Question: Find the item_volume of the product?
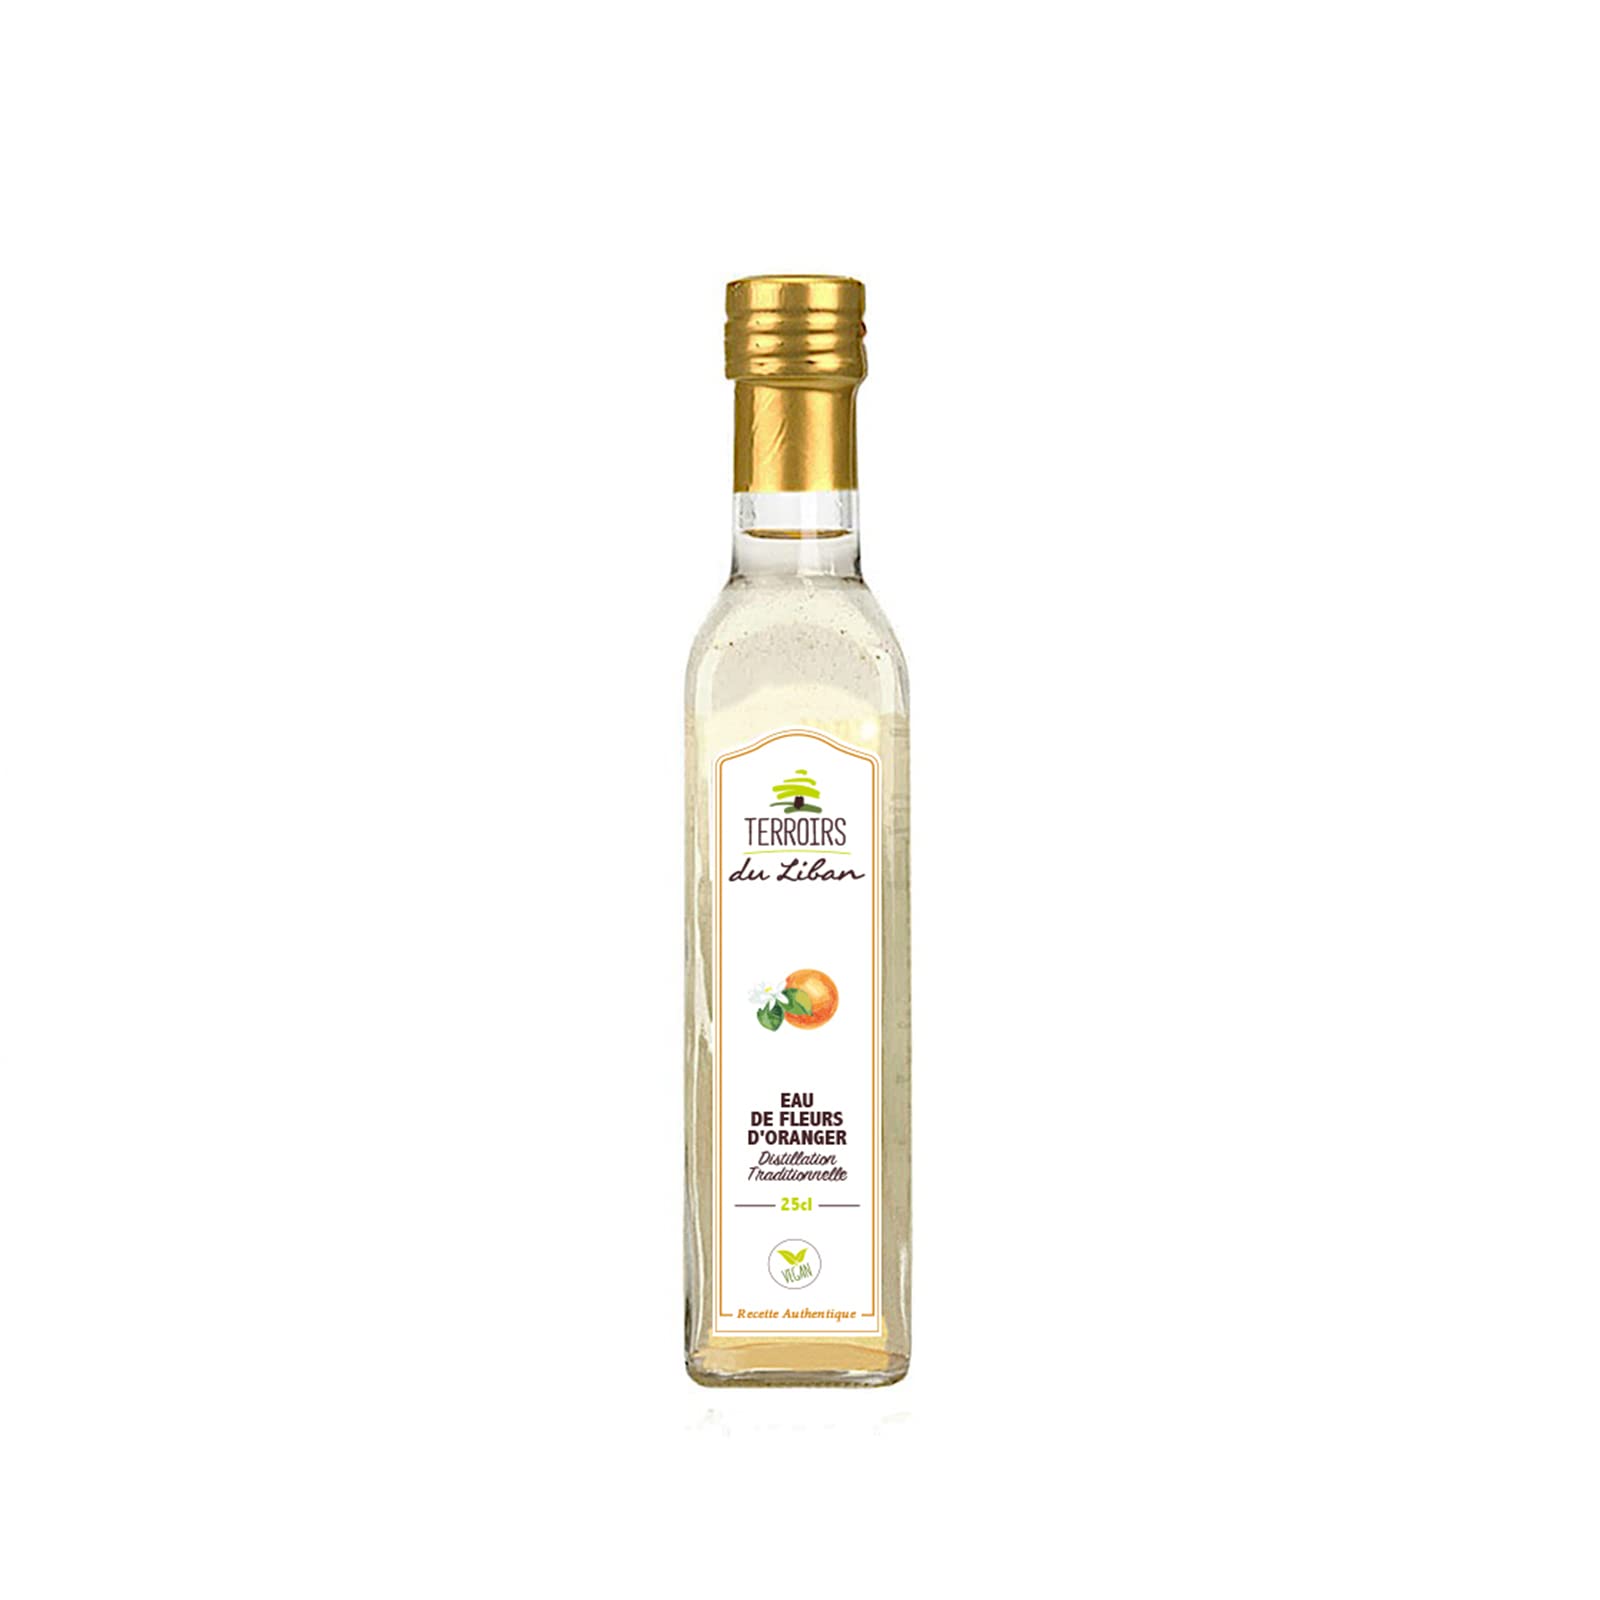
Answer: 25.0 centilitre